Landhuis

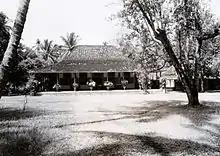
"Landhuis Depan" in Batavia.

Also known as Indo-European house ("Indo Europeesche Stijl") or "Indische stijl", this type appeared between 1790 and 1820. The form represents the fusion of Dutch and indigenous (Javanese) style. Indies-style country houses were usually built as a single-story structure with front verandahs ("pringgitan") and rear "verandahs" ("gadri"), covered by a joglo-type pitched roof that extended over the verandahs. Often the verandahs were connected to side galleries for weather protection. The verandah often had potted palms, cool concrete or marble tiles covered with split bamboo mats. The western reference appears in the neo-classical Tuscan columns supporting the large roof overhang and the decorated doors and windows.